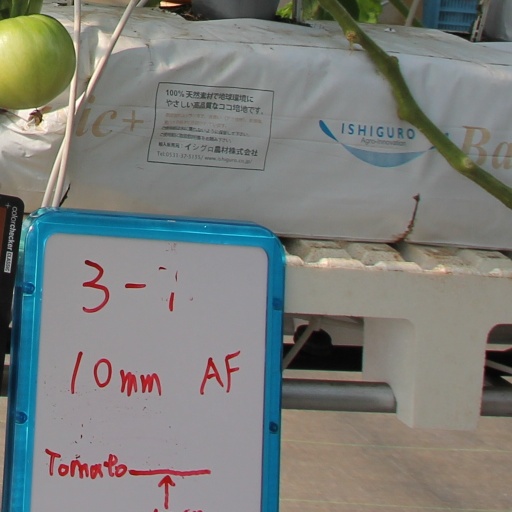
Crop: tomato